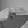
ASL letter: H